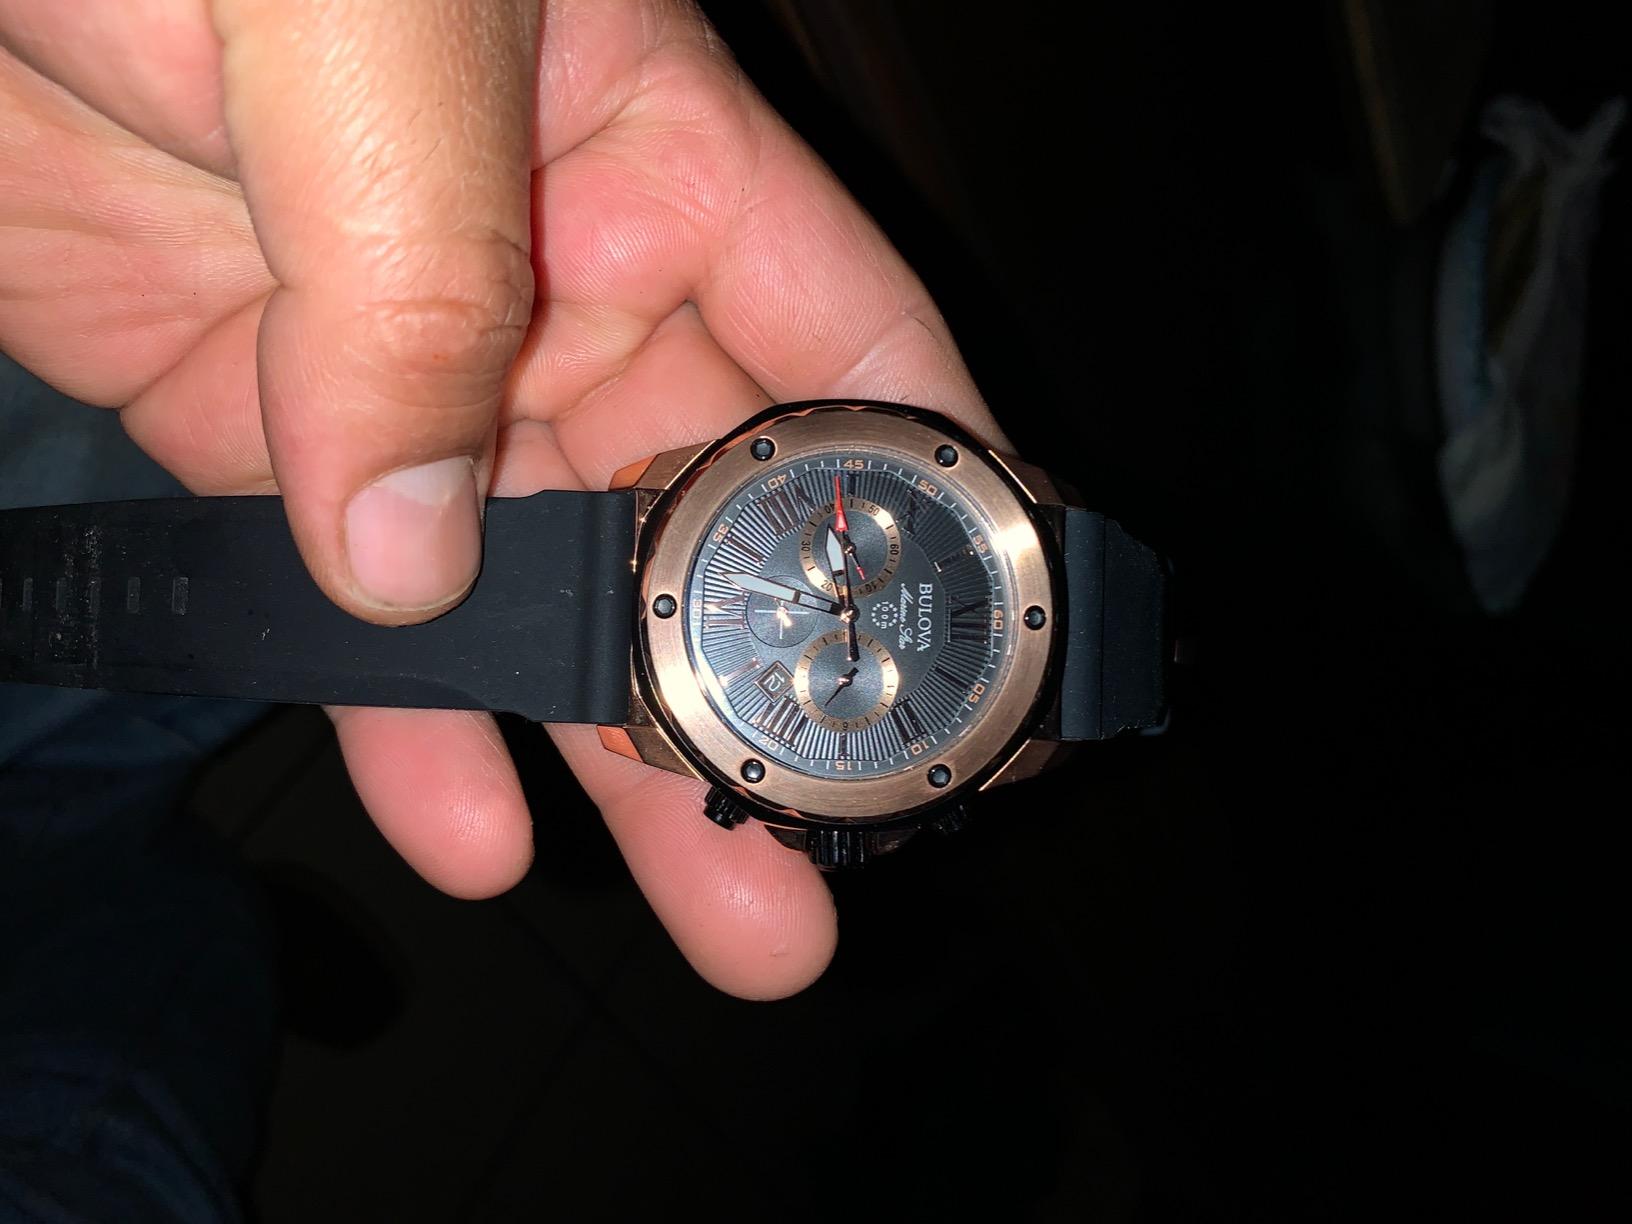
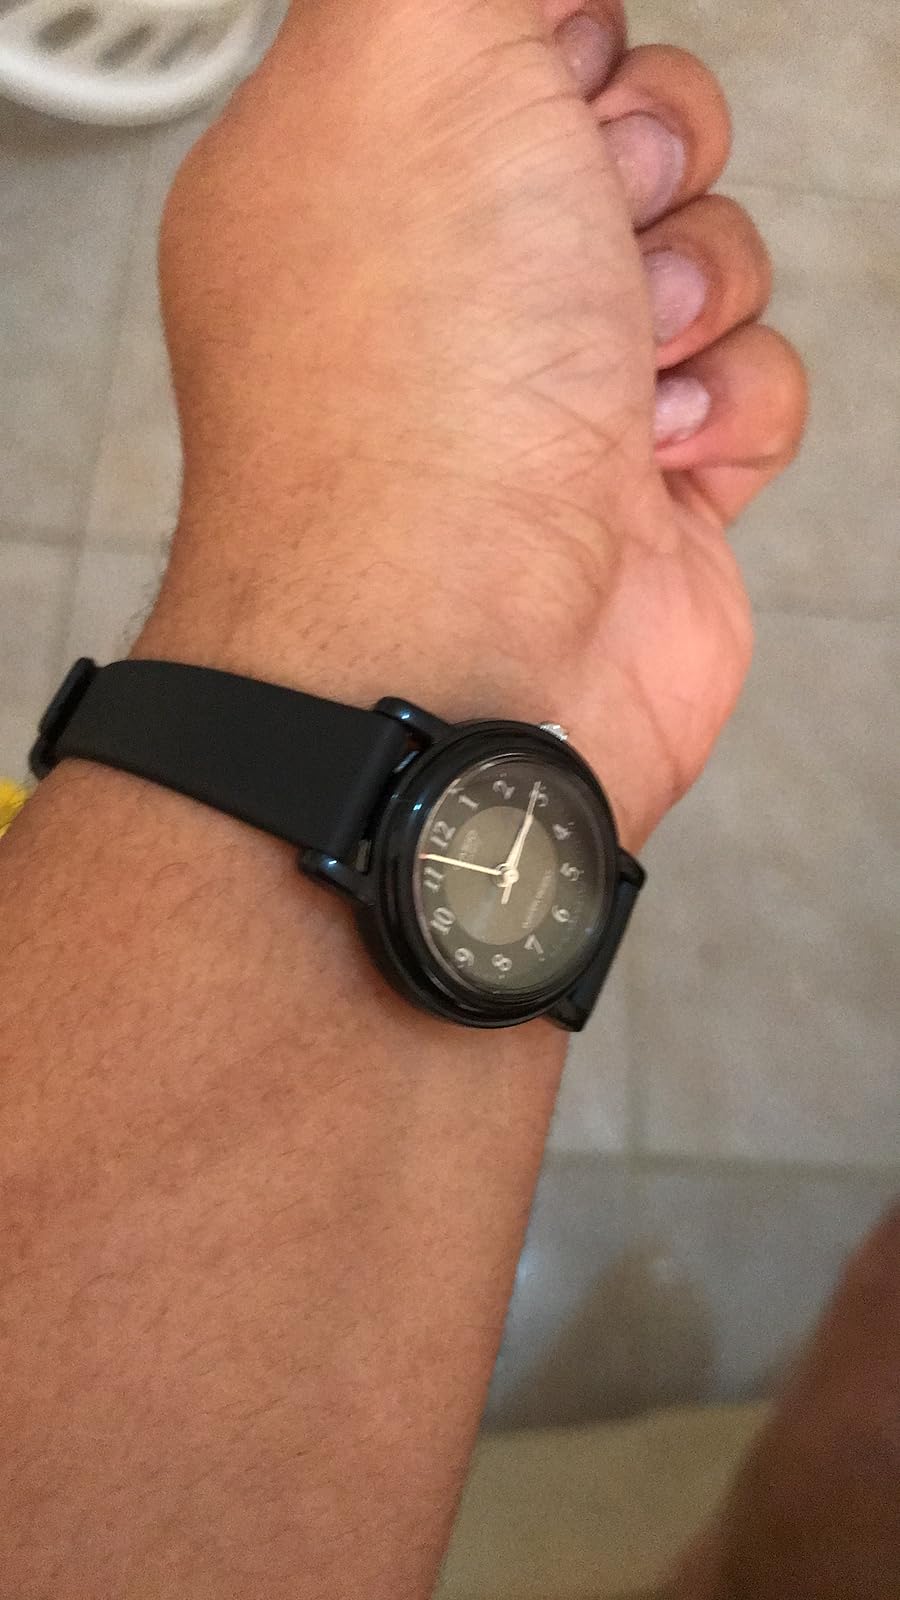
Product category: accessories_watch
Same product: no